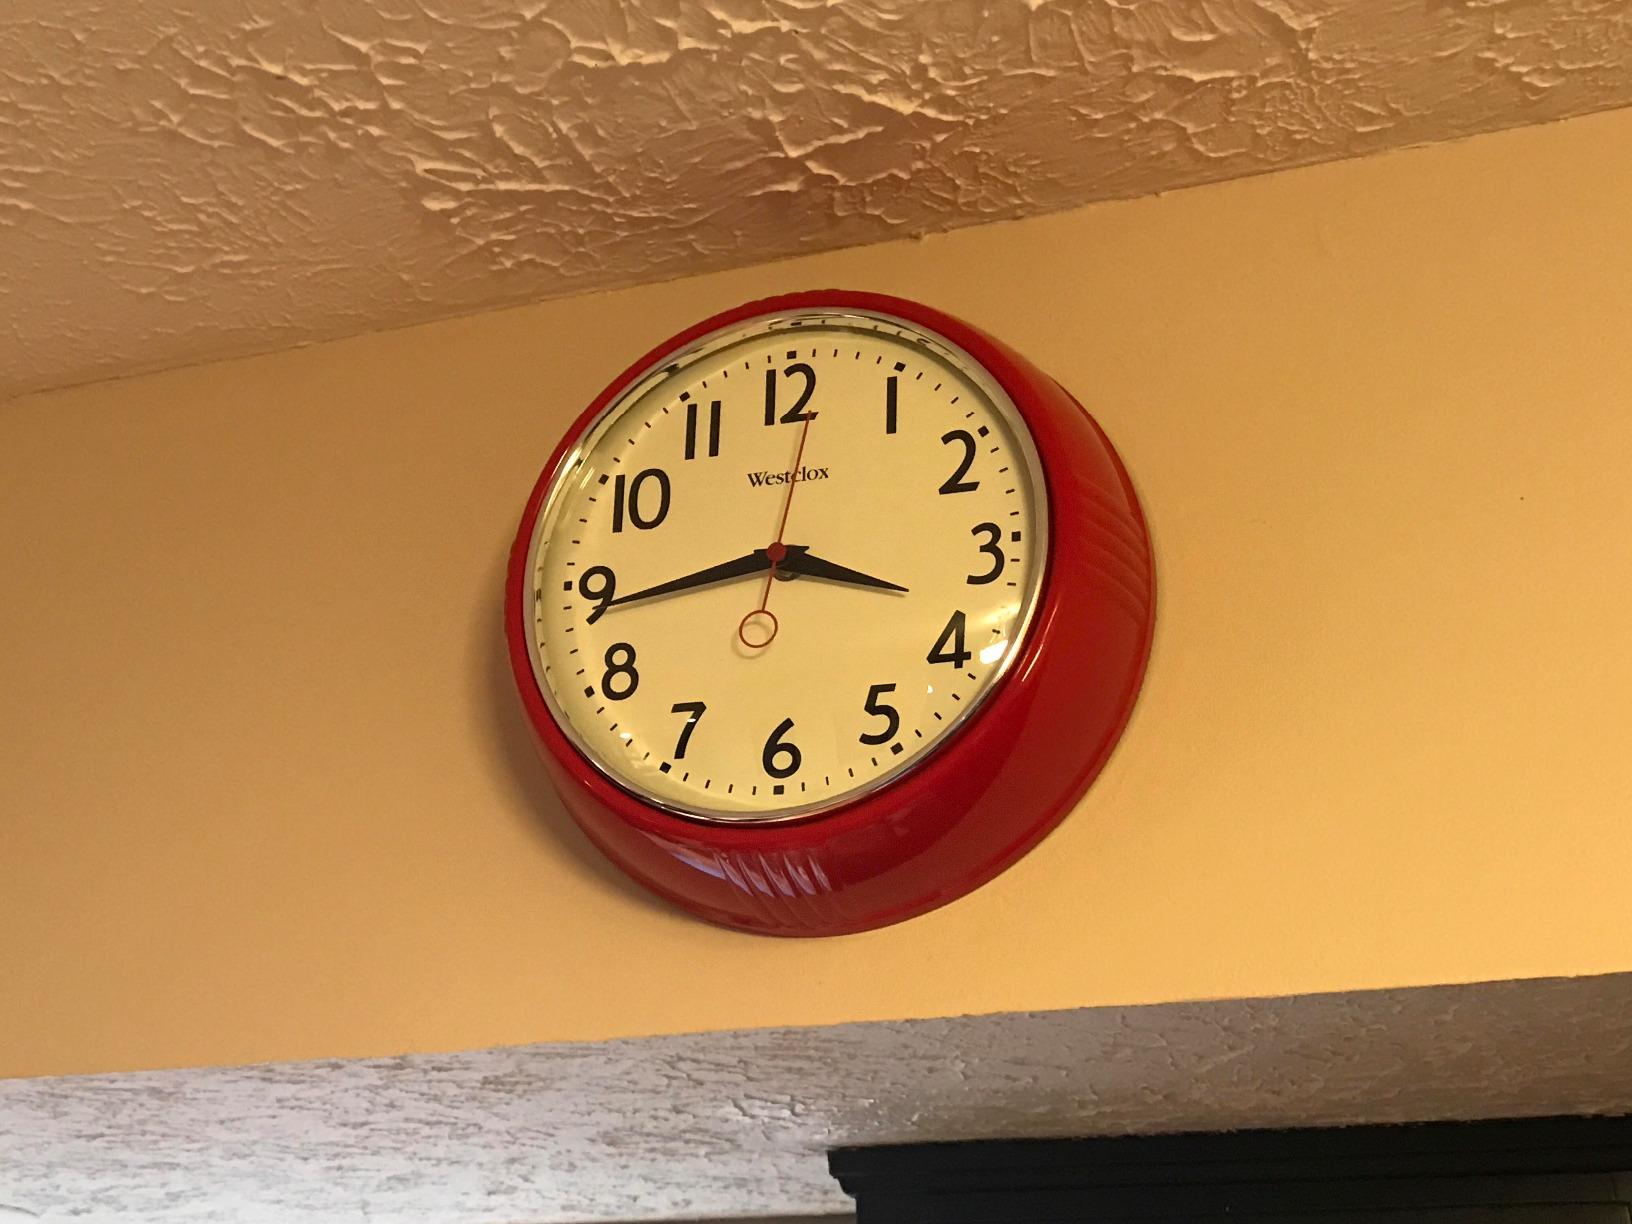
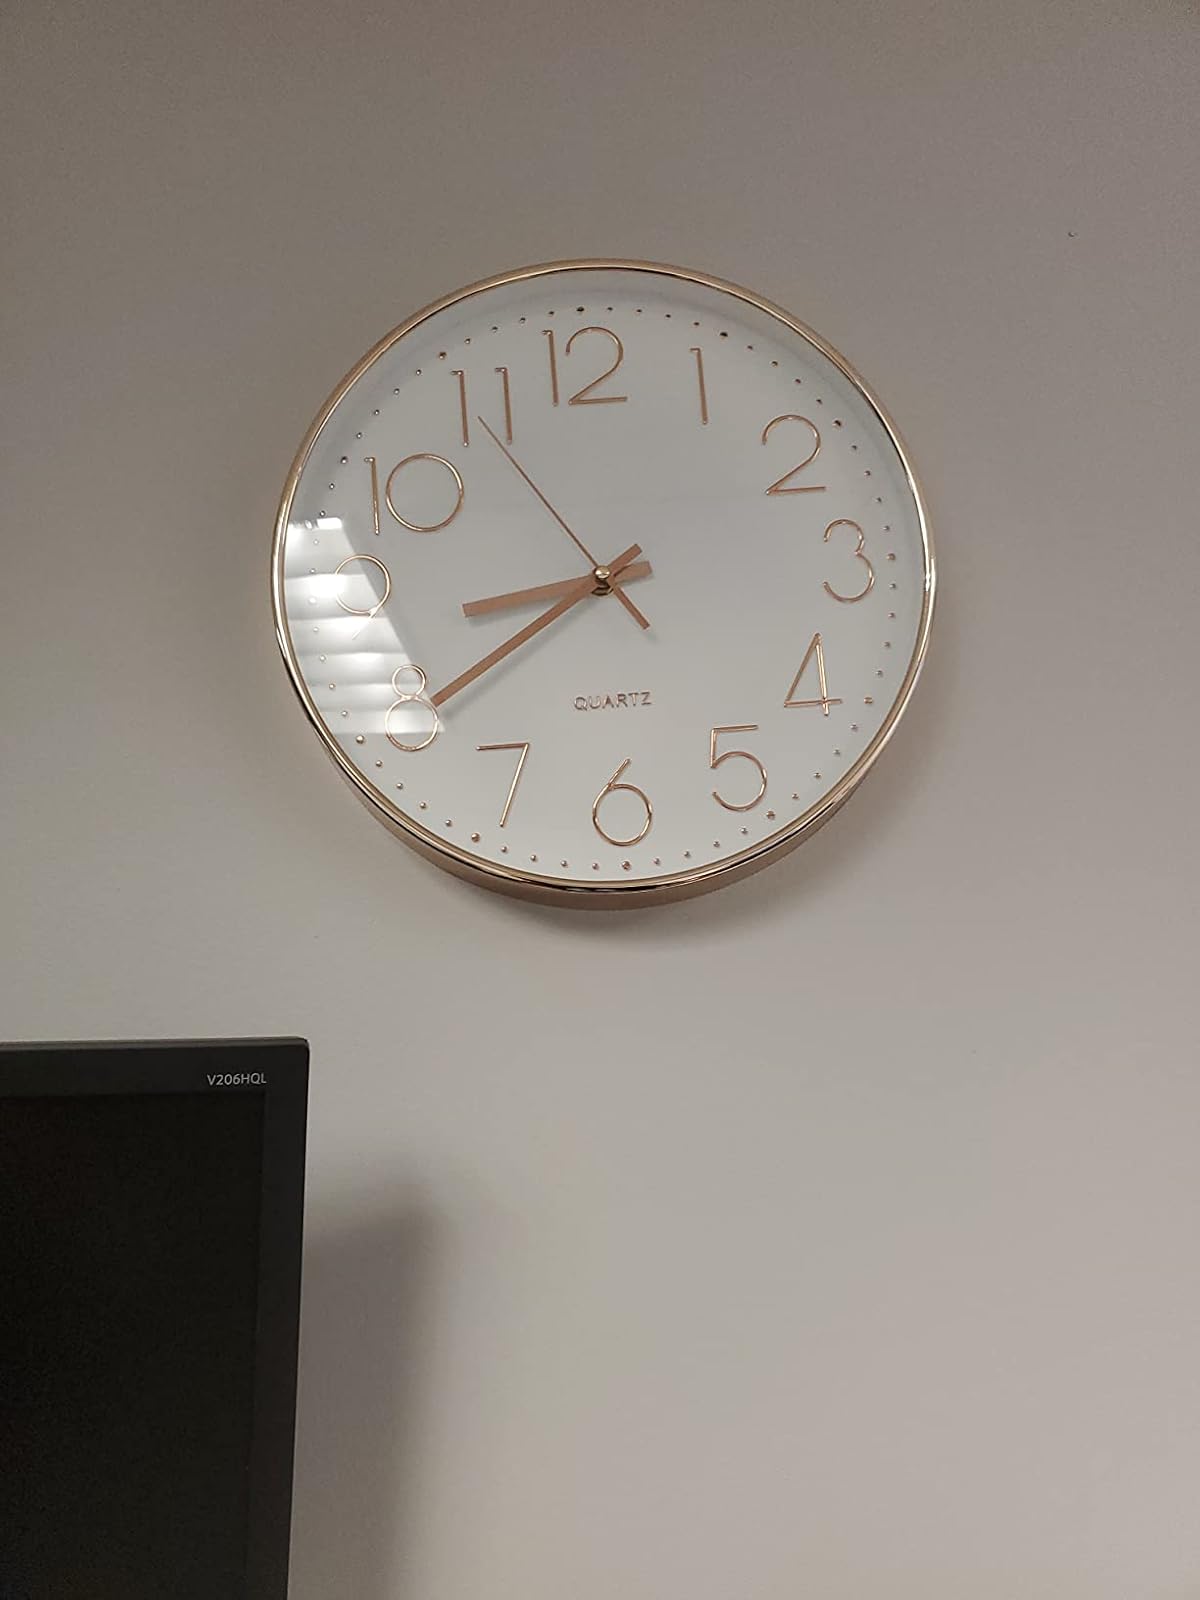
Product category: clock
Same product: no